Diego Forlán

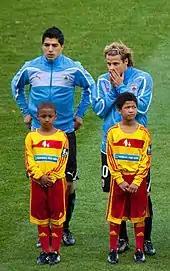
Forlán (right) with Luis Suárez at the 2010 FIFA World Cup

On 4 January 2018, Forlán joined Hong Kong Premier League club Kitchee. He made his debut for Kitchee on 14 January 2018, coming off the bench in the 88th minute in a 2–2 draw against Southern. On 28 January, Forlán scored his first and second goals for Kitchee in a 7–0 victory over Biu Chun Rangers. He scored a hat-trick in a 5–1 win against Lee Man in the following match. Forlán played in Kitchee's 1–0 victory over Kashiwa Reysol in the 2018 AFC Champions League, helping Kitchee to become the first-ever team from Hong Kong to win a match in AFC Champions League history. On 13 May 2018, Forlán played his final match with the club, featuring in the first 56 minutes of a 2–0 victory, and went on to win the Hong Kong Premier League that season.